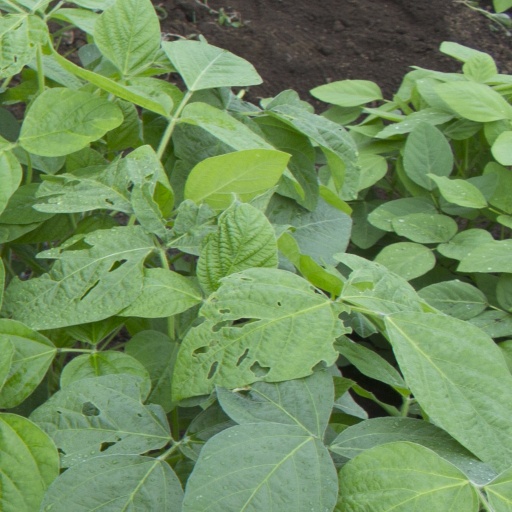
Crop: soybean